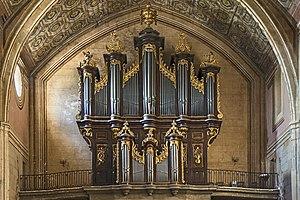
Cet article recense les orgues protégés aux monuments historiques en Midi-Pyrénées, France.
Cette liste prend en compte les orgues de Midi-Pyrénées classés uniquement, au titre objet ou immeuble, que ce soit pour leur buffet ou leur partie instrumentale et répertoriés dans la base Palissy des Monuments historiques de France. La section Reprises recense les modifications les plus importantes. Dans certains cas le classement du buffet intègre également la tribune. À défaut de précision, le classement est réputé acquis au titre objet mais les initiales I.D. signifient au titre Immeuble par Destination et I. au titre Immeuble.
L'église Saint-Félix est une église catholique située à Saint-Félix-Lauragais, en France